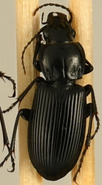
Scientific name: Pterostichus melanarius
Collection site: Woodworth Site (WOOD), plot WOOD_023